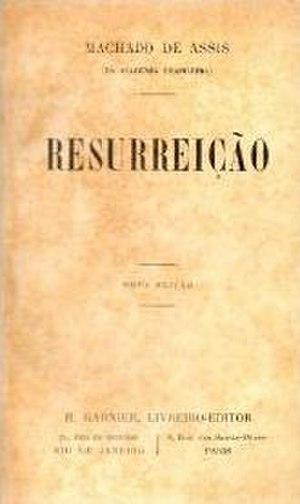
Joaquim Maria Machado de Assis est un écrivain et journaliste brésilien, considéré par beaucoup de critiques, d’universitaires, de gens de lettres et de lecteurs comme l’une des grandes figures, sinon la plus grande, de la littérature brésilienne.